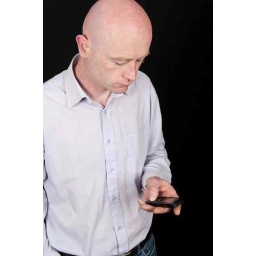
male in his 30's in shirt on black back drop